Peter Parker (2002 film series character)

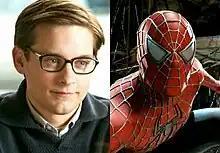
Tobey Maguire as Peter Parker (left) in "Spider-Man 2" and in costume as Spider-Man in "Spider-Man 3" (right)

After giving Octavius the tritium, Harry prepares to kill Spider-Man, only to be shocked to see Peter under the mask. Peter convinces Harry to direct him to Octavius' lair, as bigger things are at stake. As Peter arrives at the doctor's waterfront laboratory and attempts to rescue Mary Jane discreetly, Octavius discovers him, and they battle as the nuclear reaction swells and starts threatening the city. Peter ultimately subdues Octavius, reveals his identity, and persuades Octavius to let his dream go for the greater good. A redeemed Octavius commands the tentacles to obey him, and gives his life to destroy the experiment. Mary Jane sees Peter's true identity and feelings, which he says is why they cannot be together. Peter returns Mary Jane to John and leaves. However, Mary Jane leaves John at the altar during their wedding and runs to Peter's apartment, declaring she is willing to accept any risks that come with being in a relationship with Peter. The two finally become a couple, and Mary Jane sees Peter off as he swings into action as Spider-Man to assist emergency services.